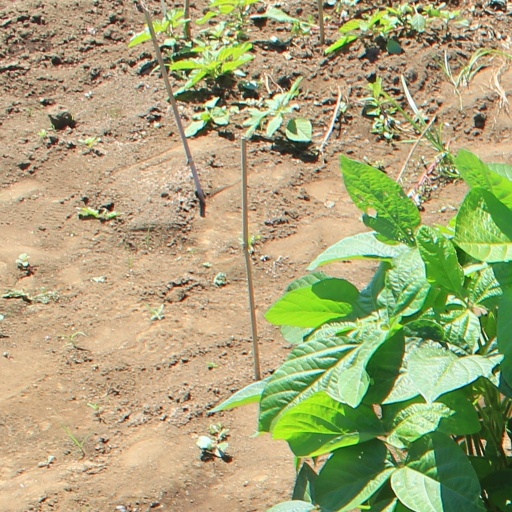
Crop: soybean